Sharia

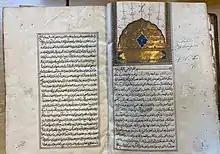
Manuscript copy of al-Fatawa al-'Alamgiriyyah

The main Sunni schools of law ("madhhabs") are the Hanafi, Maliki, Shafi'i and Hanbali madhhabs. They emerged in the ninth and tenth centuries and by the twelfth century almost all jurists aligned themselves with a particular madhhab. These four schools recognize each other's validity and they have interacted in legal debate over the centuries. Rulings of these schools are followed across the Muslim world without exclusive regional restrictions, but they each came to dominate in different parts of the world. For example, the Maliki school is predominant in North and West Africa; the Hanafi school in South and Central Asia; the Shafi'i school in Lower Egypt, East Africa, and Southeast Asia; and the Hanbali school in North and Central Arabia. The first centuries of Islam also witnessed a number of short-lived Sunni madhhabs. The Zahiri school, which is commonly identified as extinct, continues to exert influence over legal thought. The development of Shia legal schools occurred along the lines of theological differences and resulted in formation of the Twelver, Zaidi and Ismaili madhhabs, whose differences from Sunni legal schools are roughly of the same order as the differences among Sunni schools. The Ibadi legal school, distinct from Sunni and Shia madhhabs, is predominant in Oman.